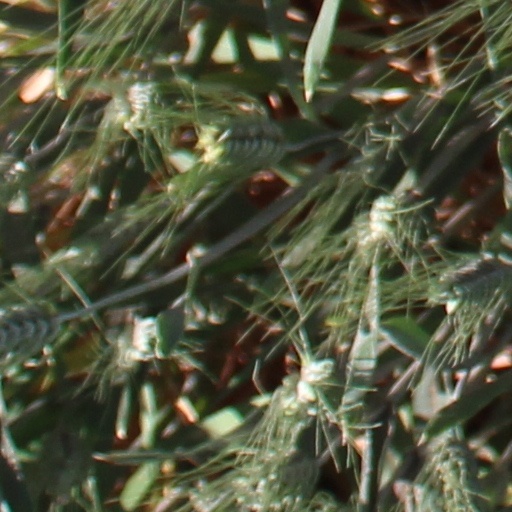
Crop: wheat